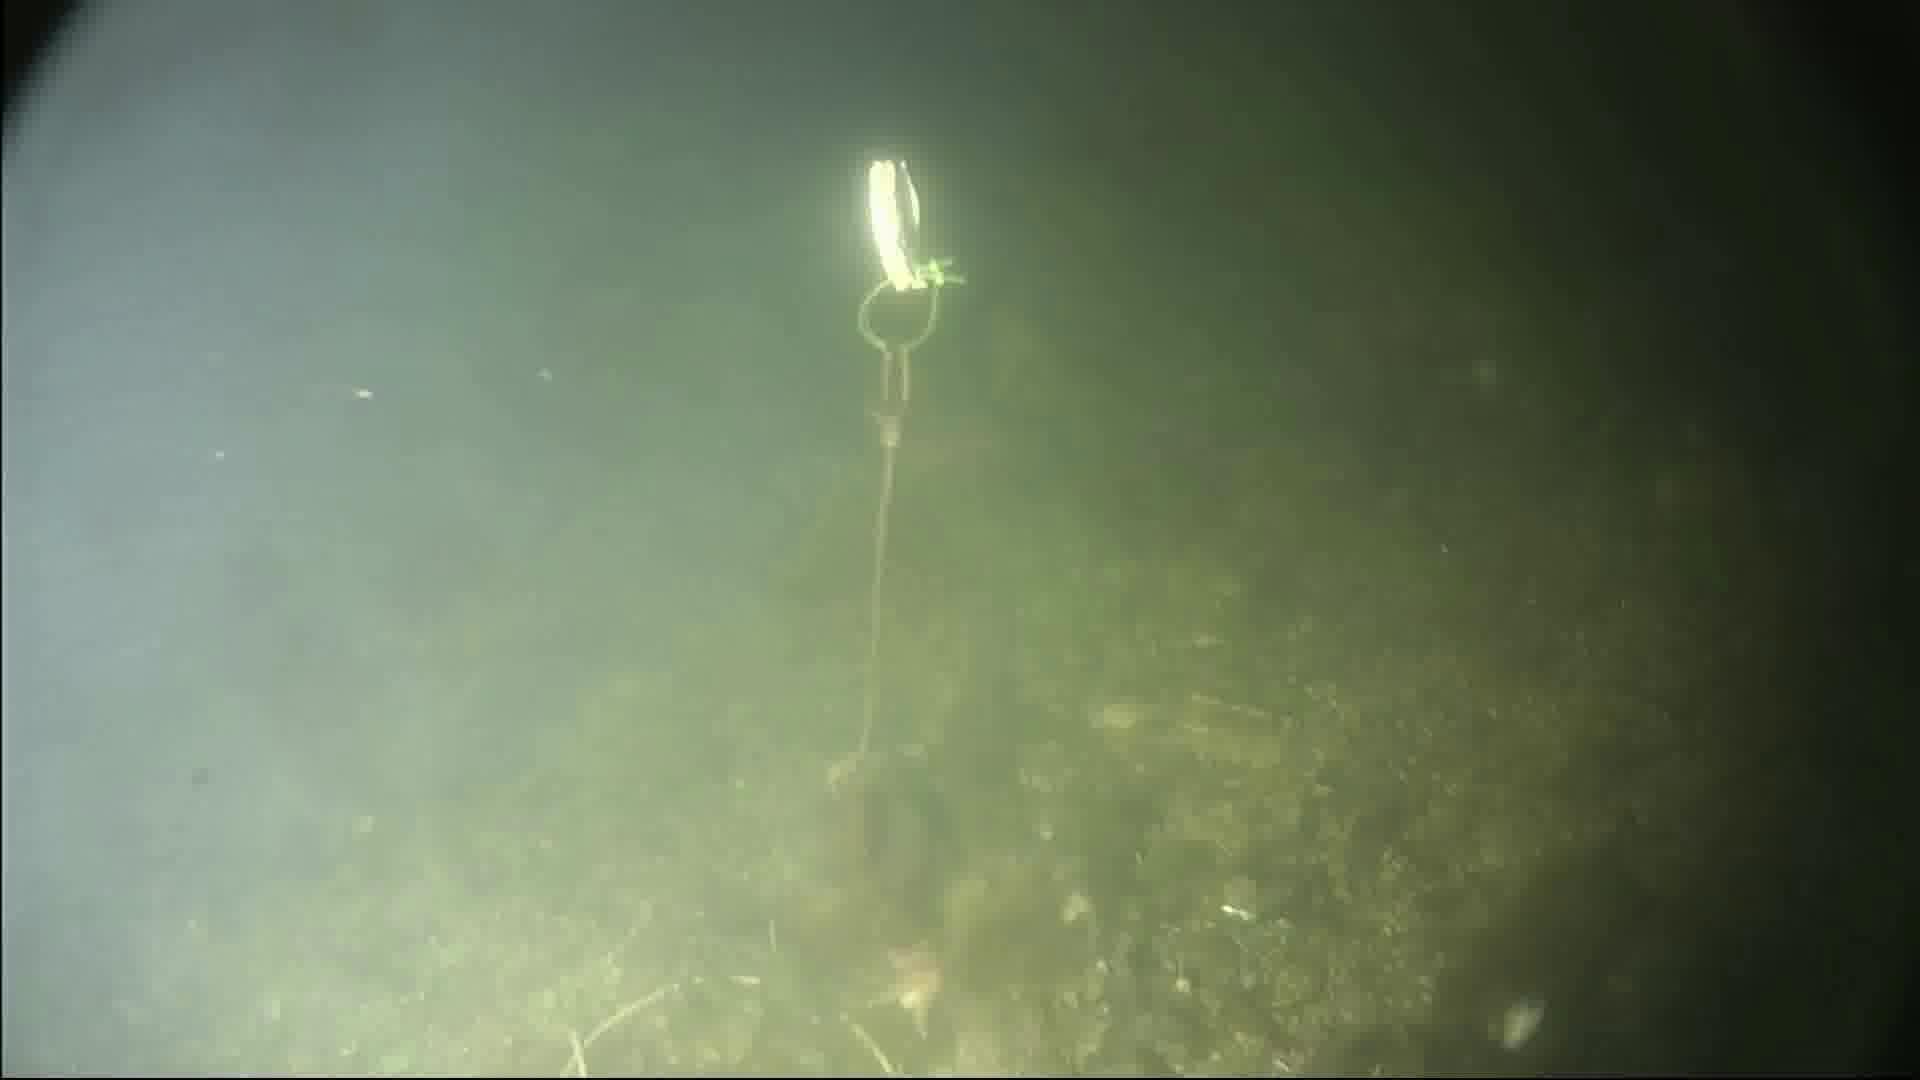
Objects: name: starfish